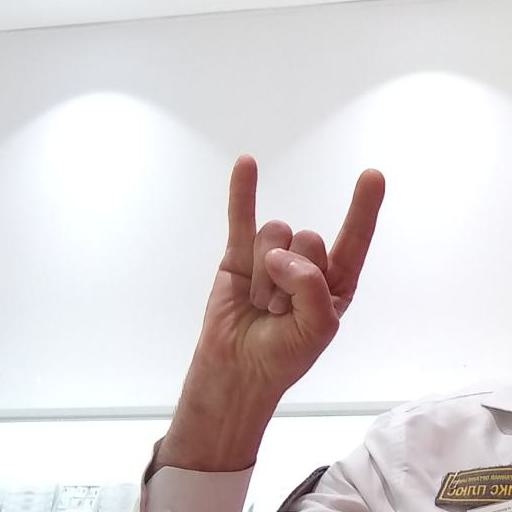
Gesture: rock